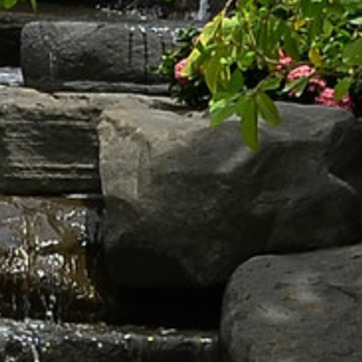
Material: stone